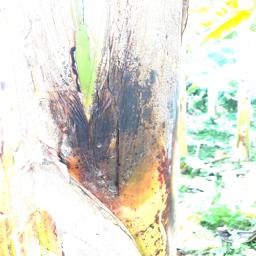
Label: PSEUDOSTEM WEEVIL